Olfactory art

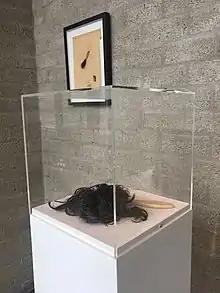
"Soft memory" - Hair brush with real hair that belonged to survivors of WWII and gunpowder scent. Olfactory artwork by Peter De Cupere.

Olfactory art is an art form that uses scents as a medium. Olfactory art includes perfume as well as other applications of scent.